Tidewater (marketing)

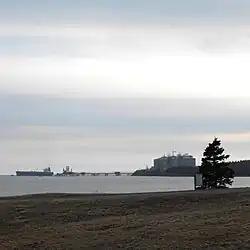
Canaport in New Brunswick, Canada is a tidewater petroleum facility

An example of the use of the term "tidewater" can be seen in the debate over exports of oil produced by the Athabasca oil sands. Upon separation from the sand, this bituminous oil, marketed as Western Canadian Select, is forced to sell at the price established for landlocked oil (see: West Texas Intermediate benchmark). If this oil were able to reach "tidewater" for export using oil tankers, it would presumably command a higher price (see: Brent Crude benchmark). Several pipelines have been proposed to bring the oil to "tidewater", including the Keystone XL project (via the Gulf of Mexico), the Enbridge Northern Gateway Pipelines project (via the British Columbia coast), the Mackenzie Valley Pipeline project (via the Beaufort Sea), or the Energy East pipeline project (via the Bay of Fundy). The Government of Alberta and the Government of Canada claimed a loss of $C4 – $C30 billion (CAD) in taxes and non-renewable natural resource royalties in 2013. In comparison, Maya crude oil,(Moore et al. 2011:2). a similar product to Western Canadian Select, but located close to tidewater, was reaching peak prices in early 2010s. In the United States, opponents of pipeline projects have expressed concern that pipeline construction and expansion would simply facilitate getting Alberta oil sands products to an American port for export to China and other countries via the Gulf of Mexico and that the resulting expansion in production in Alberta and consumption of fossil fuels worldwide would have a detrimental contribution to greenhouse gases. Canaport is a receiving terminal for crude oil and LNG. There is a proposal to expand it to allow the export of inland oil delivered via pipeline.